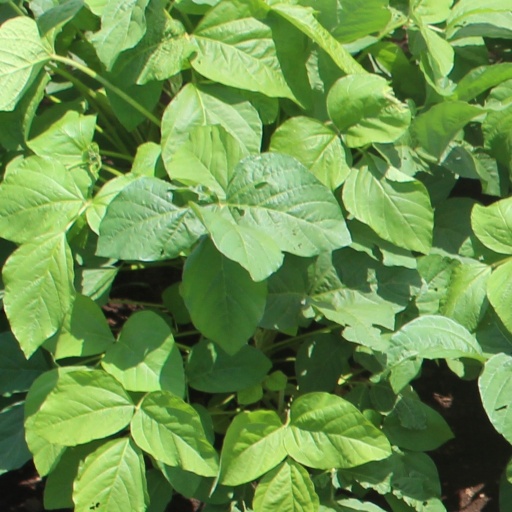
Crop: soybean